Ixelles Cemetery

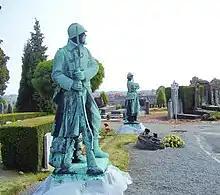
Military monument by Charles Samuel, in the Field of Honour

In the Field of Honour in Block A are buried First World War soldiers from Belgium, France, Italy, Russia and Great Britain (twelve identified soldiers), who died mainly as prisoners of war.